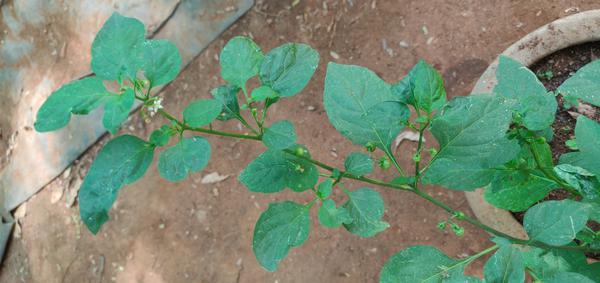
Plant: Ganike